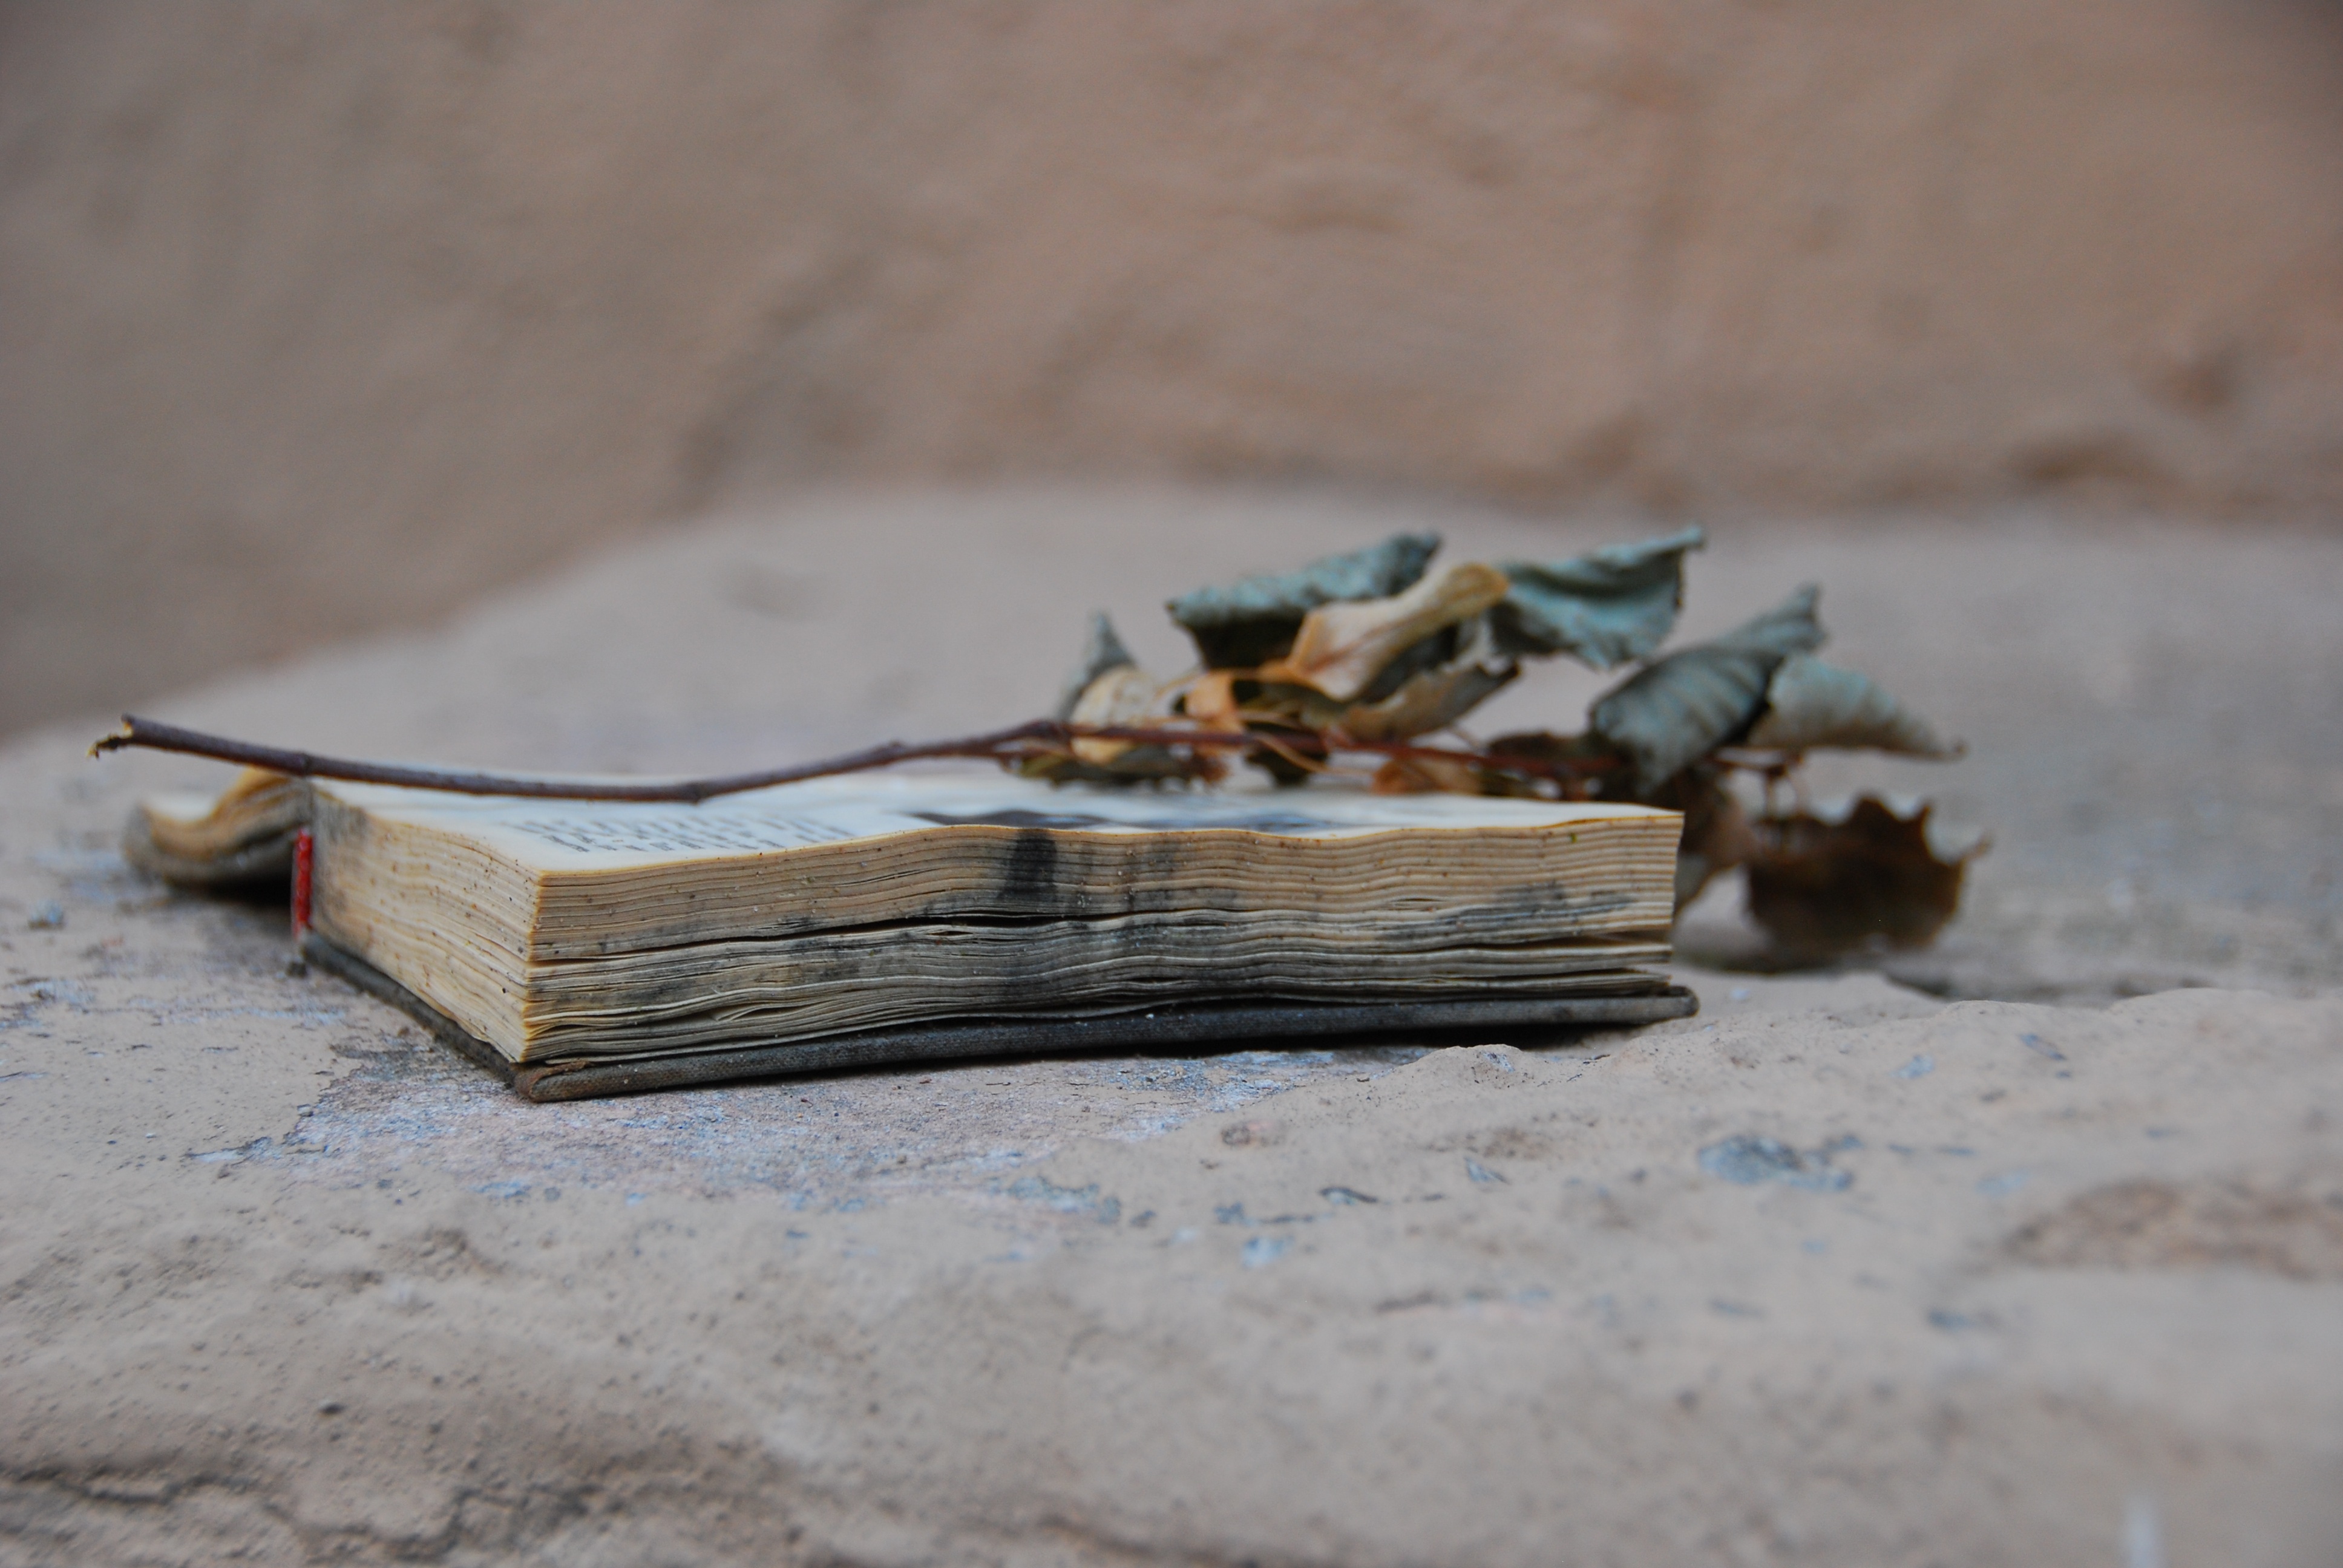
table, driftwood, wood, old book, miniature, dry twig, extra things